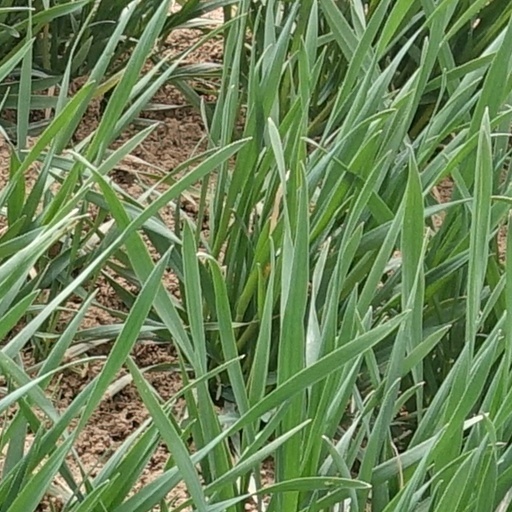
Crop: wheat